Owarai

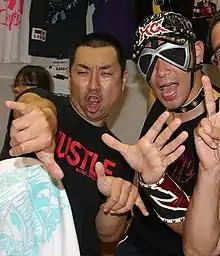
Comedy duo Razor Ramon RG and Razor Ramon HG

Manzai, a traditional form of Japanese comedy that became the basis of many modern acts today, is characterized by a pair of usually older male comedians acting certain roles in a constant comedic battle against themselves. This tradition is continued in the acts of many modern talents.